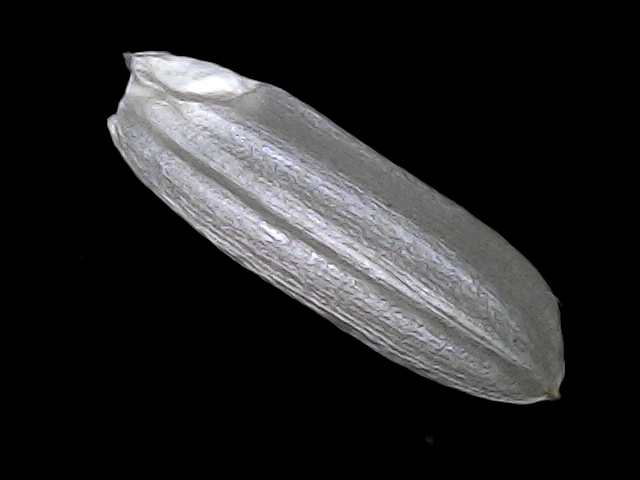
Rice variety: BRRI67